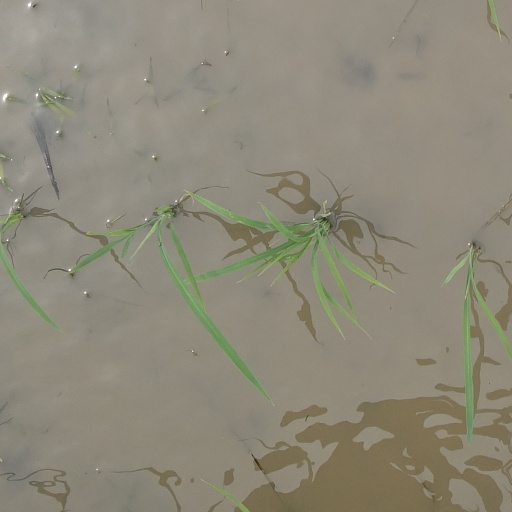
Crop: rice